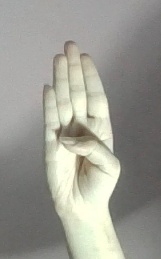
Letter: kaaf